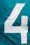
Number: 4